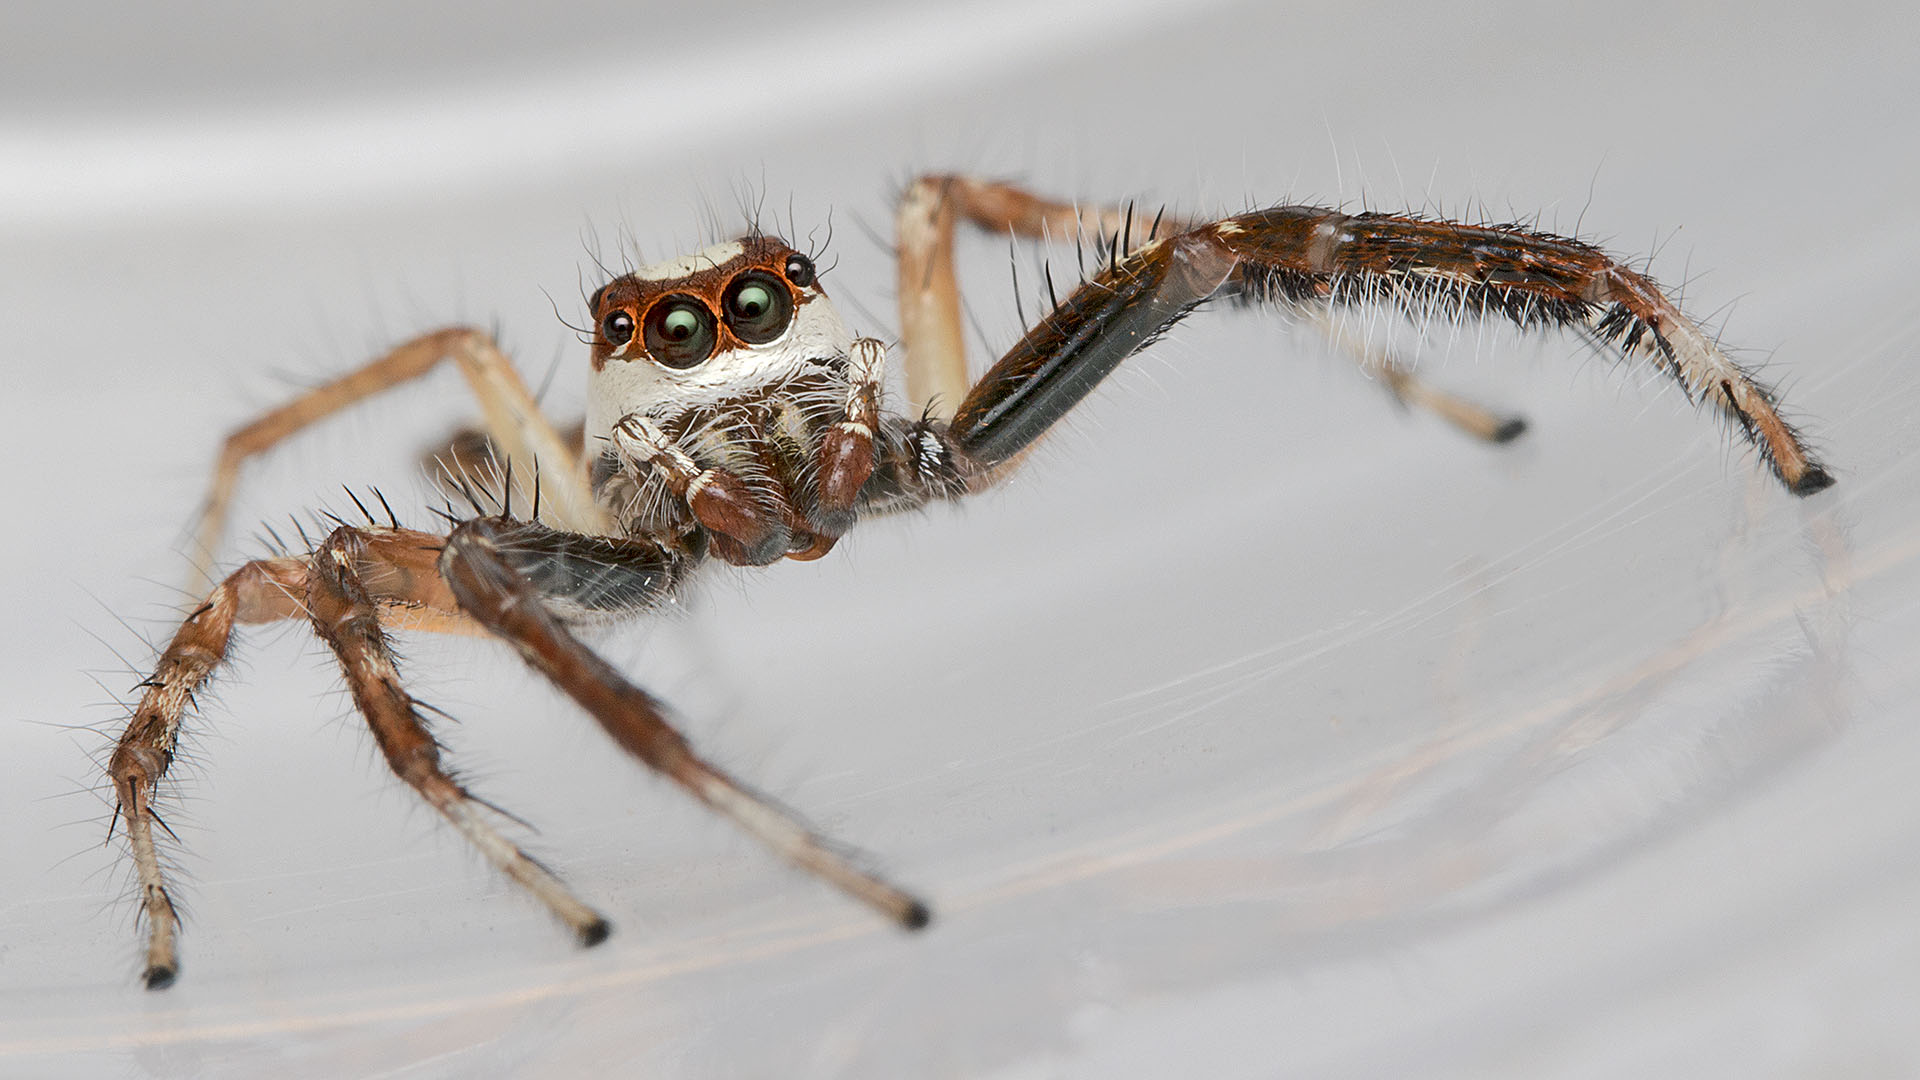
photography, fauna, invertebrate, close up, spider, arachnid, india, arthropoda, arachnida, araneae, chelicerata, araneomorphae, ariansuresh, animalia, chennai, tamilnadu, dionycha, jumpingspider, salticoidea, salticidae, plexippinae, plexippini, telamonia, telamoniadimidiata, otherextensiontube13mm, eumetazoa, macro photography, arthropod, european garden spider, araneus, orb weaver spider